Descartes-class cruiser

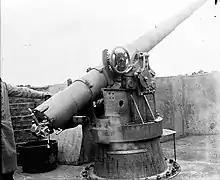
A Model 1891 gun in a pivot mount

To meet the requirements for new cruisers for overseas deployments, the French naval minister, Édouard Barbey, issued a request on 4 November 1890 for design proposals similar to the older and es. Barbey laid out his requirements for the (Council of Works), which included a maximum displacement of , a speed of at least at natural draft, and a cruising radius of at with a normal load of coal (and up to with a maximum load). Armament was set at four guns and ten guns, and the ship was to be protected by deck consisting of a pair of layers. The new ships were to incorporate a barque sailing rig for extended voyages overseas. The made several alterations, including increasing the speed and cruising radius, which necessitated a displacement of around . Barbey approved their recommendations and requested proposals from several shipyards on 3 February 1891.